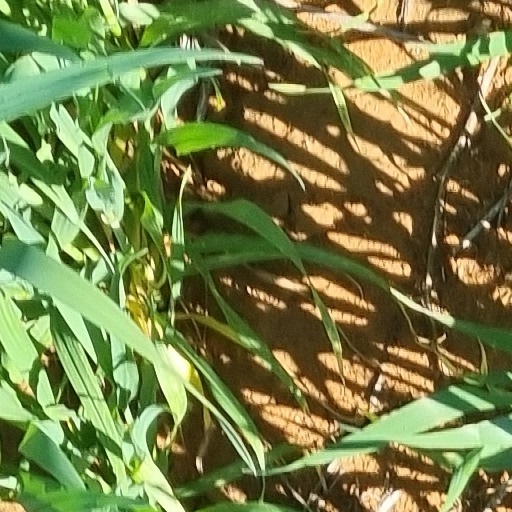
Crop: wheat